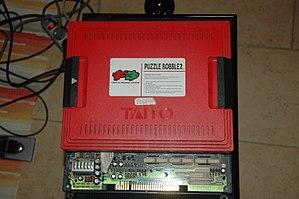
Le Taito F3 Package System est un système d'arcade créé par Taito en 1992.